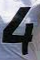
Number: 4